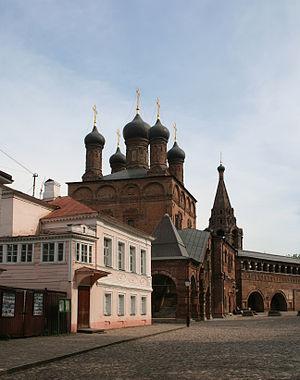
La cathédrale de la Dormition de Kroutitski est une église orthodoxe du raïon de Taganski à Moscou, sur le territoire de la résidence Kroutitski. Elle fait partie de l'éparchie de Moscou.